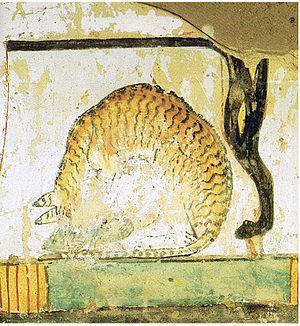
Le chat était l'un des nombreux animaux dont les attributs furent vénérés dans l'Égypte antique. Il était notamment associé au symbole de protection. Tout d'abord avatar du dieu Rê en tant que pourfendeur du serpent Apophis, il connaîtra le sommet de son influence en tant qu'incarnation de la déesse Bastet.